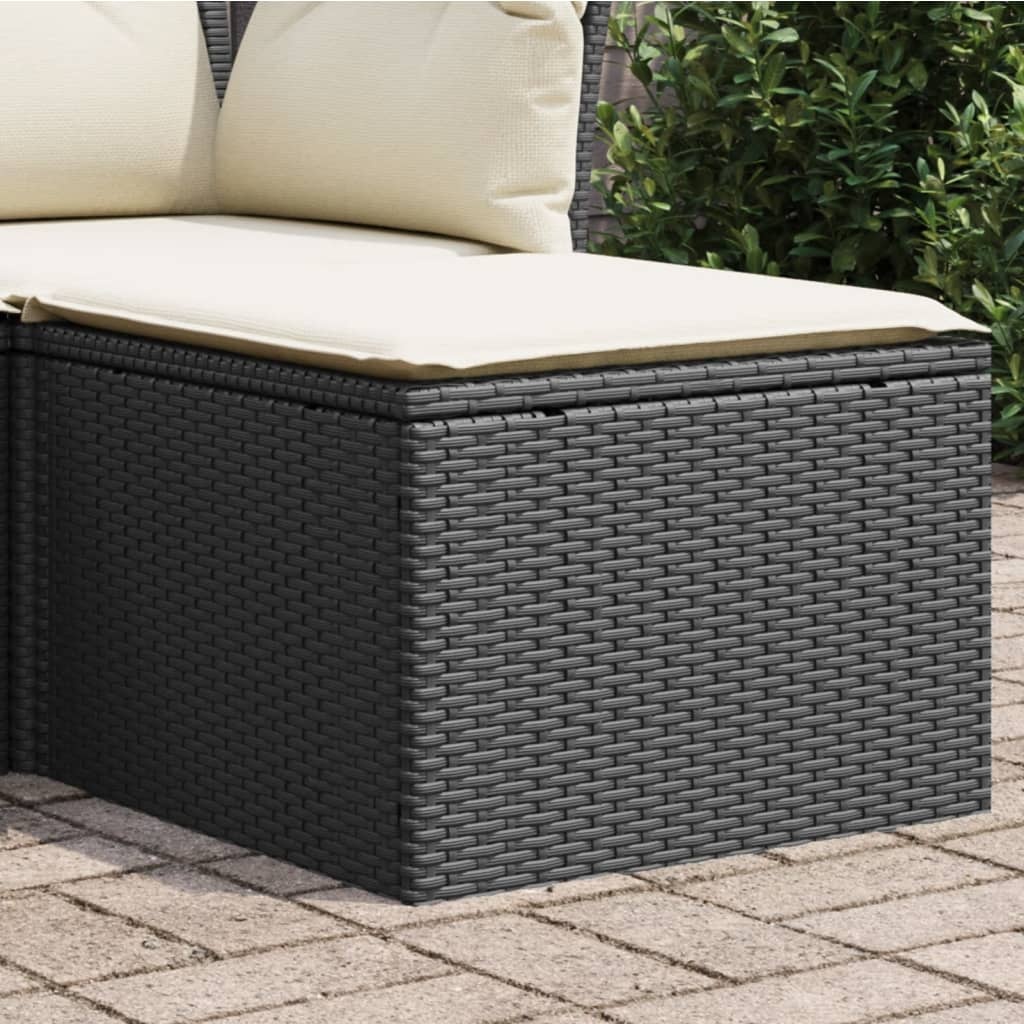
Garden Stool With Cushion Black 55X55X37 Cm Poly Rattan Tllbbo
Features: • Durable material: Pe rattan, also known as poly rattan, is a strong, low-maintenance synthetic material that looks like natural rattan • Comfortable seat experience: This outdoor furniture, complete with a thickly padded cushion, offers a comfortable seating experience • Removable and washable cover: The seat cushion features a removable cover for easy washing and maintenance • Robust and stable frame: The powder-coated steel frame ensures the garden furniture is strong and stable for daily outdoor use • Note: To make sure your outdoor furniture stays beautiful, we recommend protecting it with a waterproof cover Specifications: • Product Weight: 7Kg • Stool: • Colour: Black • Material: Pe Rattan, Powder-Coated Steel • Dimensions: 55 x 55 x 37cm(W x D x H) • Maximum Load Capacity(Per Seat): 110kg • Uv-Resistant • Assembly Required: Yes • Cushion: • Colour: Cream White • Cover Material: Fabric(100% Polyester) • Filling Material: Foam • Dimensions: 55 x 55 x 3cm(W x D x T) • This Product Packaged and Delivers in 1 Package Package Includes: • 1 x Garden Stool • 1 x Cushion with Removable and Washable Cover
Brand: GOAU2AD
Category: Furniture > Outdoor Furniture > Outdoor Ottomans > Ottoman Cubes